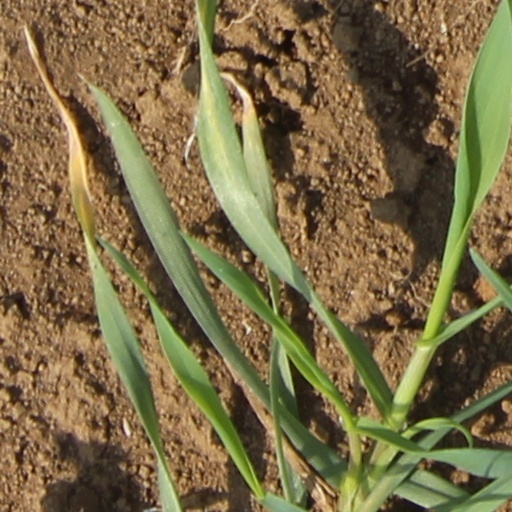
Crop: wheat